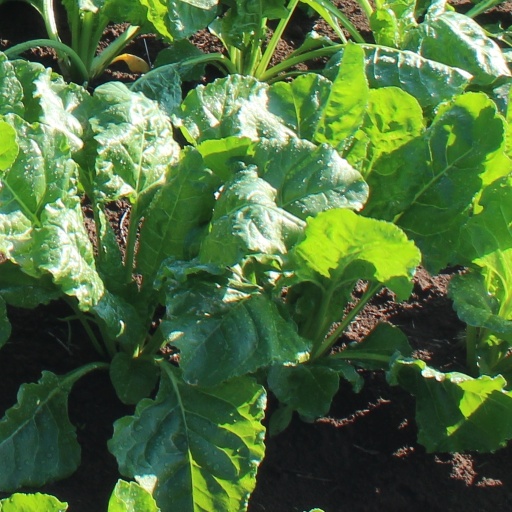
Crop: sugar beet